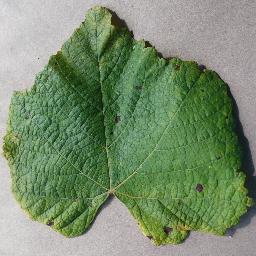
Label: Grape___Leaf_blight_(Isariopsis_Leaf_Spot)